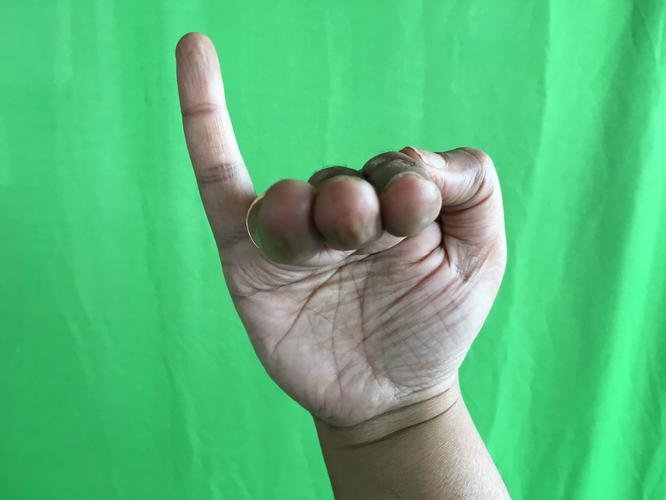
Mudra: Hamsapaksha
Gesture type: double_hand